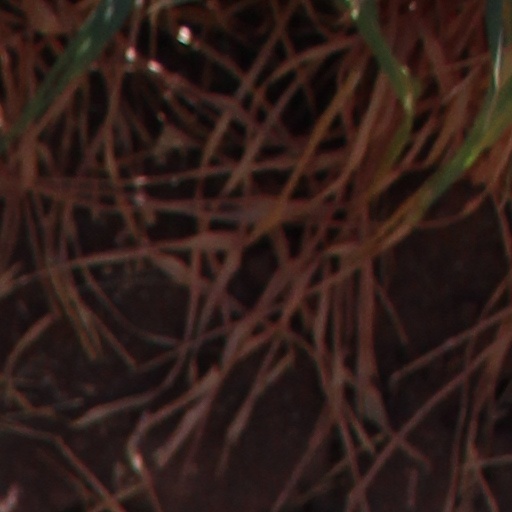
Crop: wheat